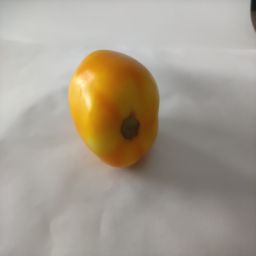
Crop: Tomato
Quality: Ripe